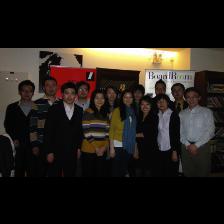
Label: Human